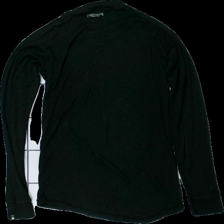
View: back
Type: Top
Category: Ladies
Brand: Not in the list
Brand text on label: southwest
Colors: Black
Material: 100% polyester
Cut: Regular
Size: S
Season: All
Damage location: top center
Damage 2 location: middle center
Damage 3 location: middle left
Price range: <50
Recommended usage: Export
Description: svarta underställs tröja, nopprig